DeGraff Building

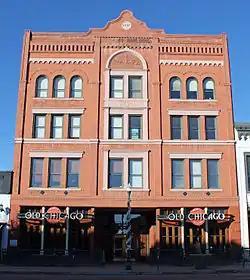

The DeGraff Building is a commercial building in Colorado Springs, Colorado. It is "one of the few remaining commercial buildings dating from the boom period following the Cripple Creek gold strike." The building is on the National Register of Historic Places.